Newmarket State School

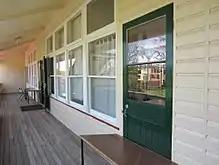
Verandah, Block B, 2015

Block B has had some alterations over the years, however the central (Boulton & Paul) and western (DPW) sections remain fairly intact, apart from the enclosure of the western verandah end and modification to some internal partitions. Having undergone a series of renovations since 1999, the interior of the eastern (DPW) section has been heavily modified and is not considered to be of heritage significance. The understory has had further enclosures constructed along the southern edge.